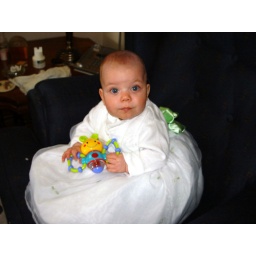
Samantha's 1st Easter at our house in her Easter dress - 2007